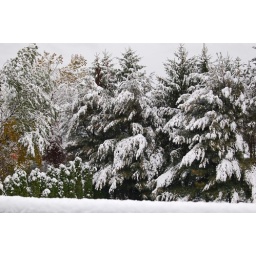
trees beside our house